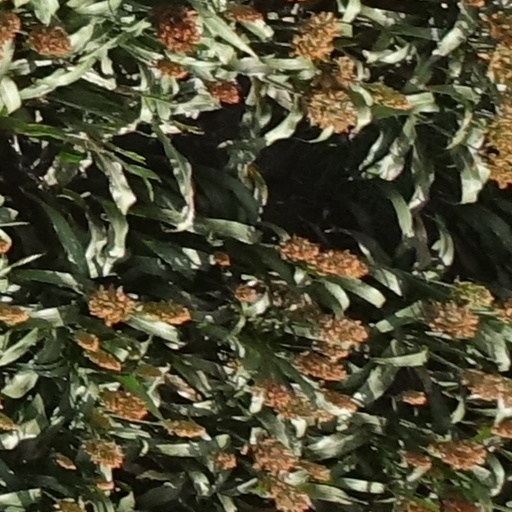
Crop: sorghum